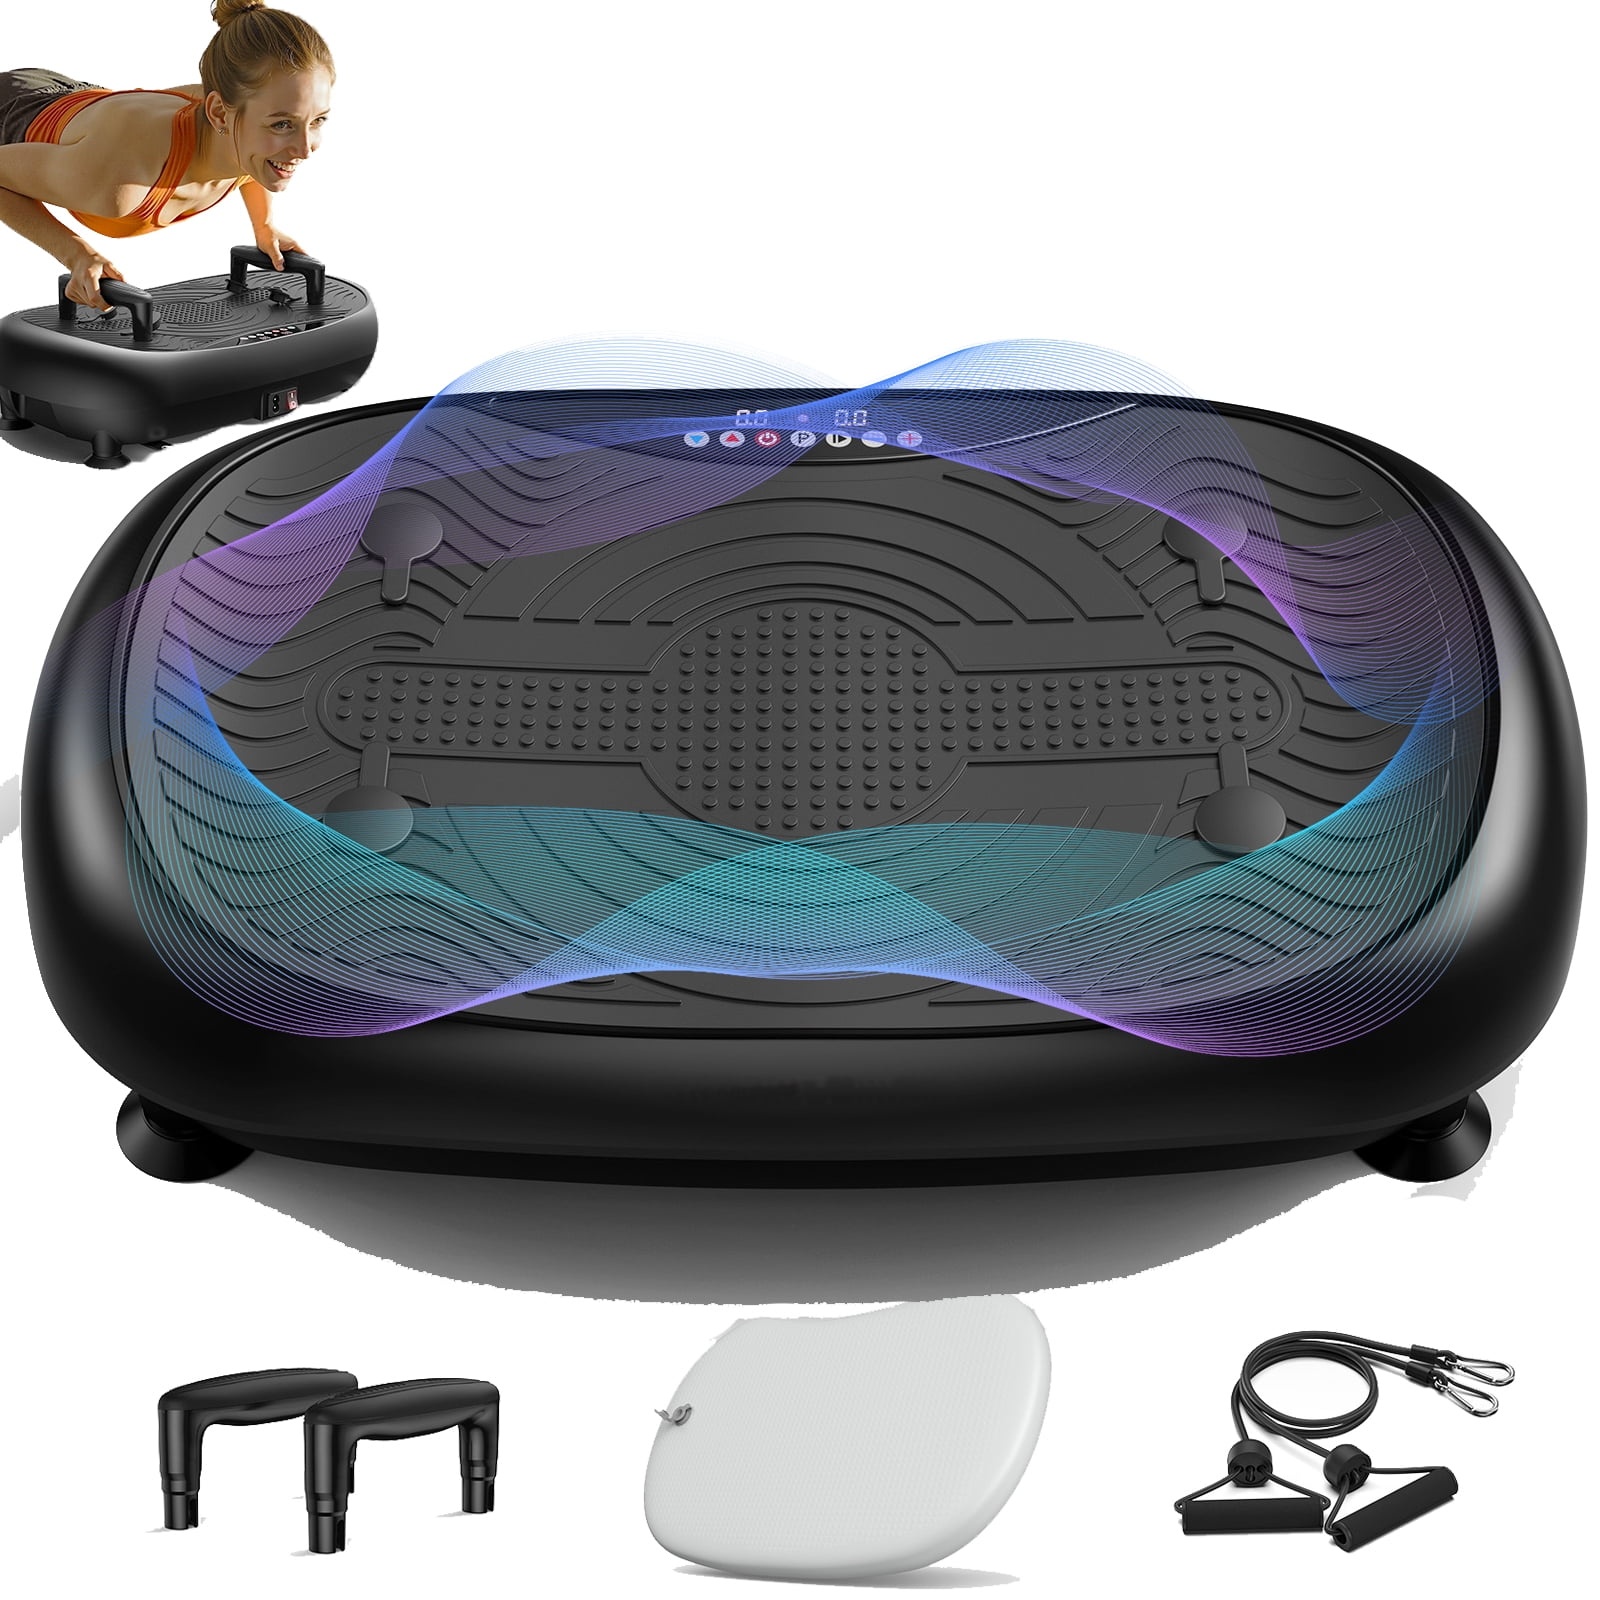
UPGO Vibration Plate, Whole Body Workout Vibration Fitness Platform for Lymphatic Drainage, with Inflatable Cushion, Push-up Handles, 2 Resistance Bands
Various Workout Options: UPGO Vibration Plate equipped with Inflatable Cushion, Push-up Handles, 2 Resistance Bands, can perform various sports such as push-ups, yoga, pilates, physical training, making workoutmore comfortable and efficient Target Your Back Muscles: The unique push-up handle allows users to easily do push-ups and stretching exercises, professional training for each muscle group of the back, help increase strength, increase flexibility and improve balance Boost Your Workout: maximize your fitness routine by stimulating muscle contraction and engaging your entire body; achieve your fitness goals with just ten minutes of use per day Relax Your Body: unwind and relieve muscle soreness after a workout or a long day at work; effectively alleviate chronic pain and tension for full-body relaxation Promote Rehabilitation: boost blood flow and lymphatic drainage to reduce swelling; enhance bone density, aid in the elimination of waste and toxins to accelerate body recovery; make you feel revitalized Easy to Control: Use the remote control or touch screen buttons to easily control your exercise; 99 vibration speeds are provided for different fitness intensities, allowing you to get a better fitness experience Quiet and Easy Operation: four suction cups ensure stable operation while reducing shock and minimizing noise; you can play music or watch TV while exercising; feature a large and clear LED screen for easy viewing
Brand: UPGO FITNESS
Category: Sporting Goods > Fitness & General Exercise Equipment > Vibration Exercise Machines > Lineal Vibration Exercise Machines